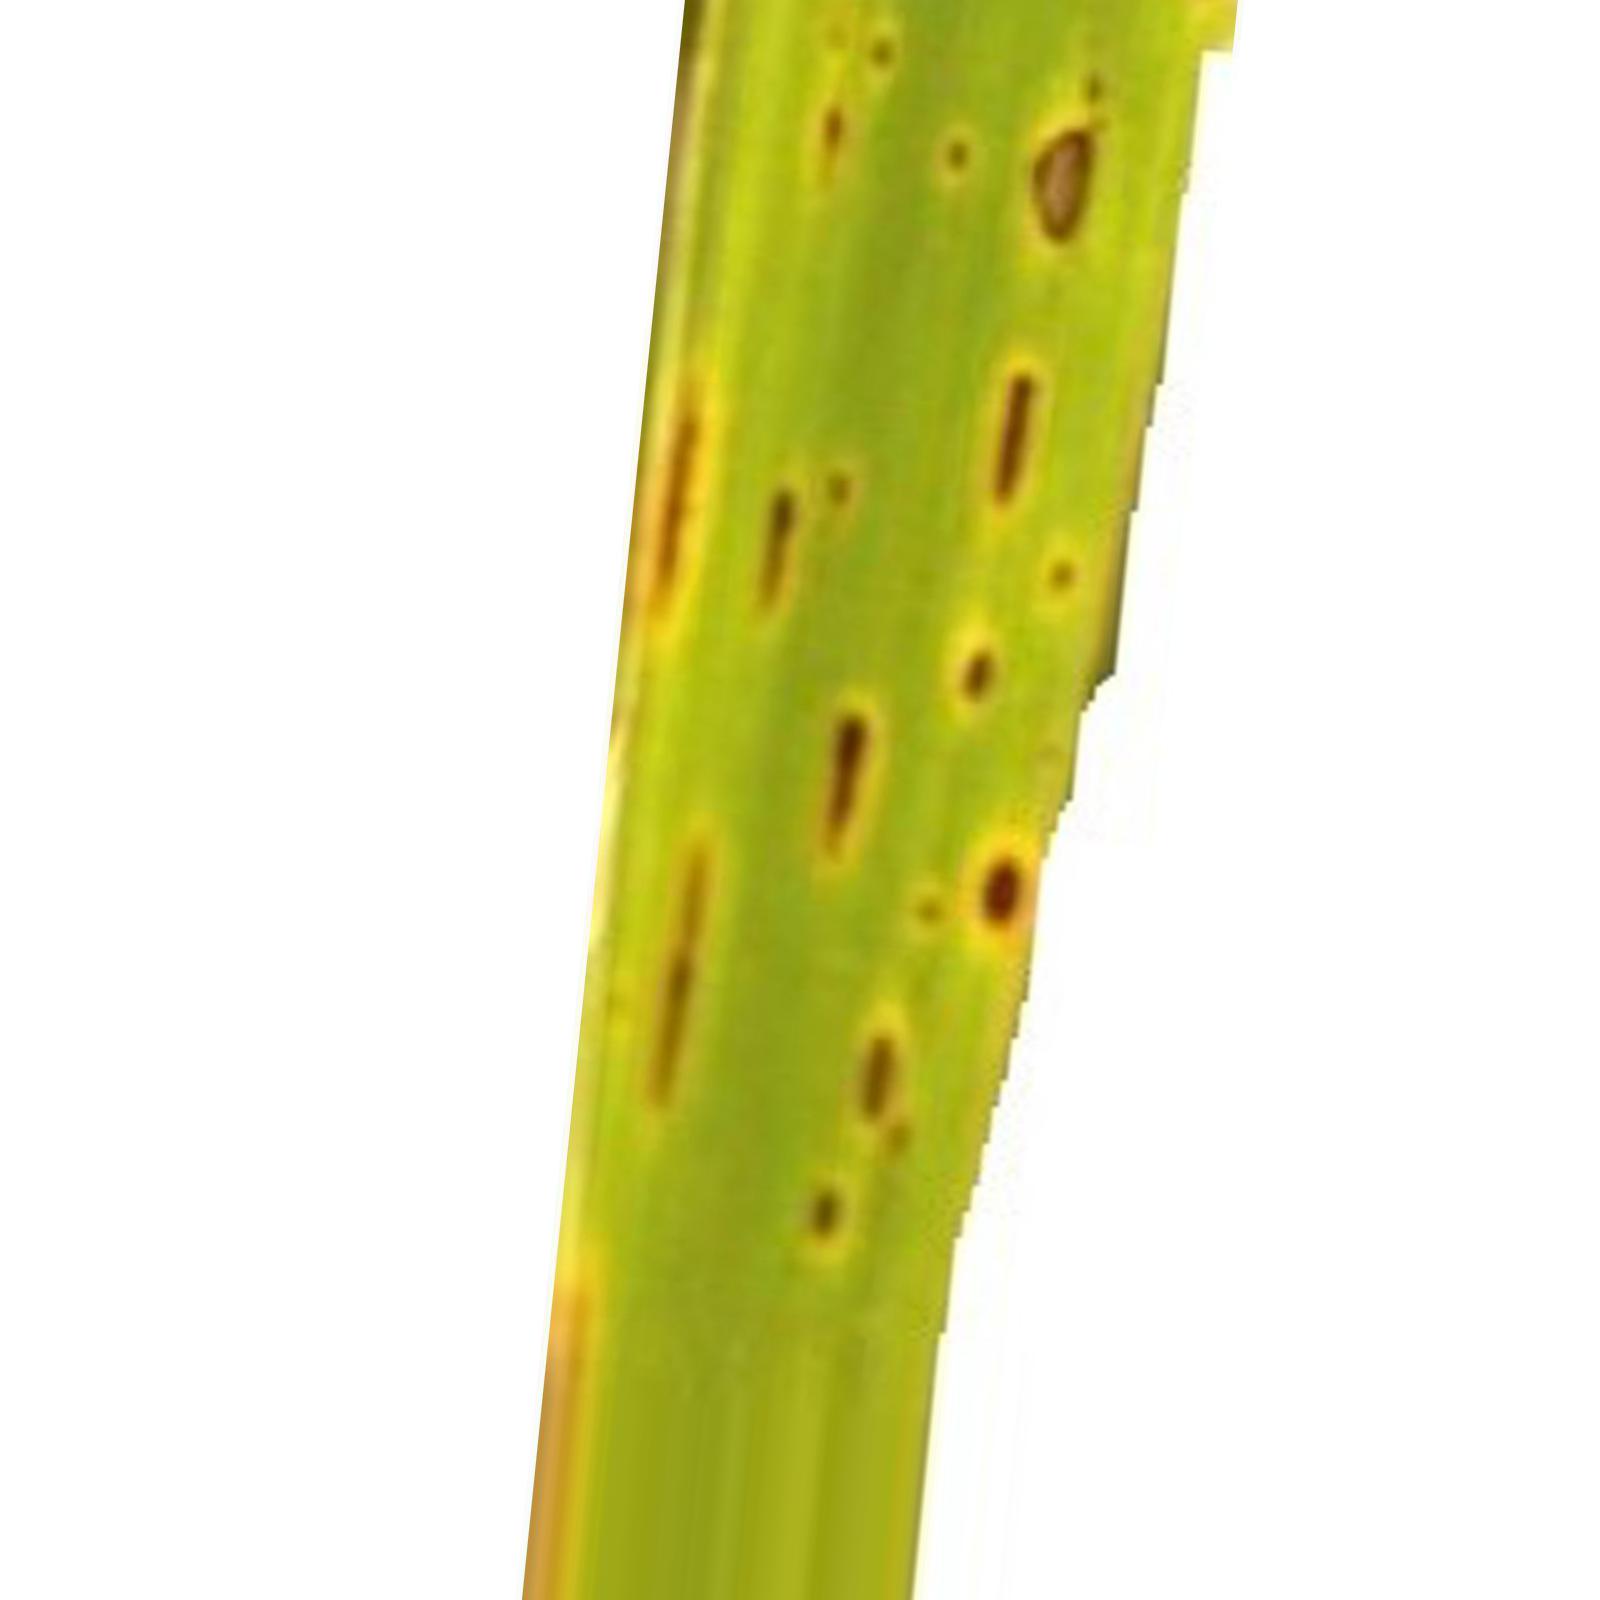
Nhãn: Bệnh Đốm Nâu ( Brown spot )